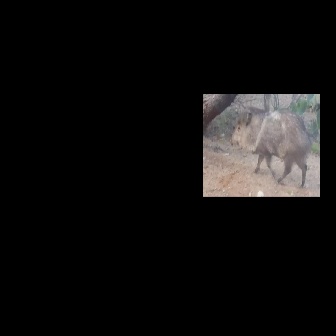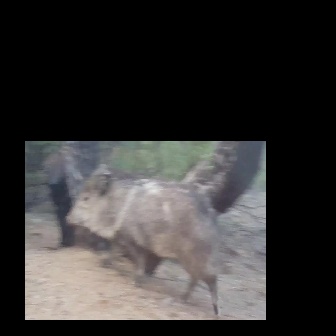
  Please identify the target specified by the bounding box [229,105,312,188] in the first image and locate it in the second image. Return the coordinates in [x_min,y_min,x_max,y_max] format.
Answer: [63,163,219,319]